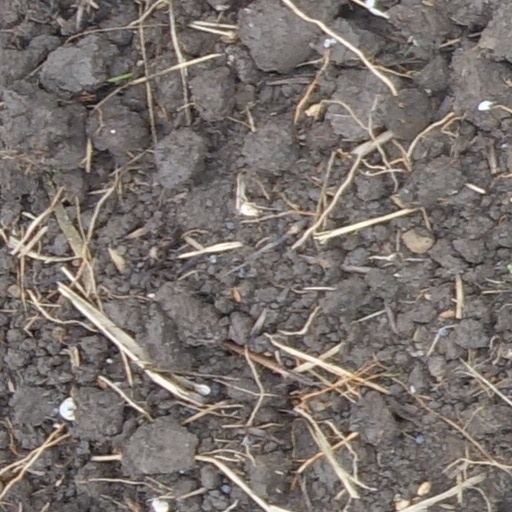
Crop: wheat